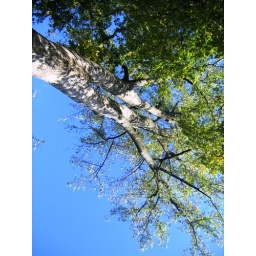
tree under a sky